Bellanca 14-7

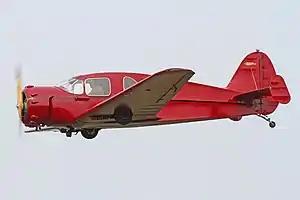
Model 14-9

The Bellanca 14-7 Junior and its successors were a family of light aircraft manufactured in the United States by Bellanca Aircraft Corporation shortly before World War II. They were followed post-war by the Bellanca 14-13 and its derivatives.